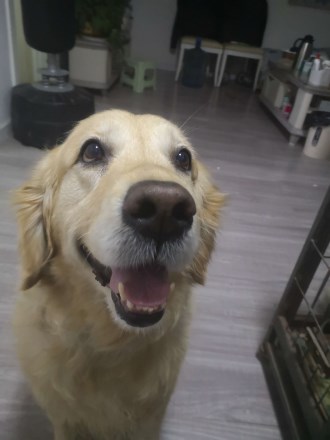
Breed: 5355-n000126-golden_retriever